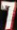
Number: 7